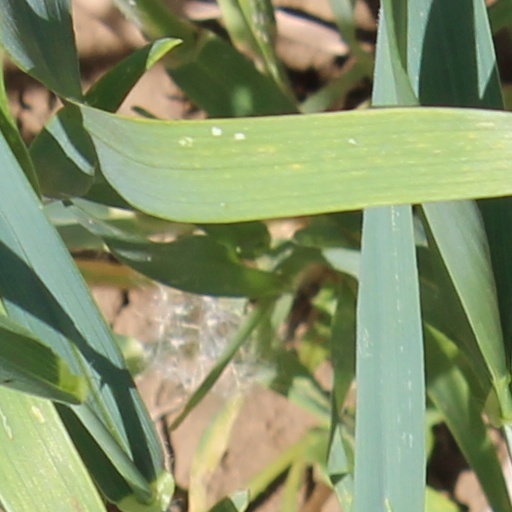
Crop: wheat